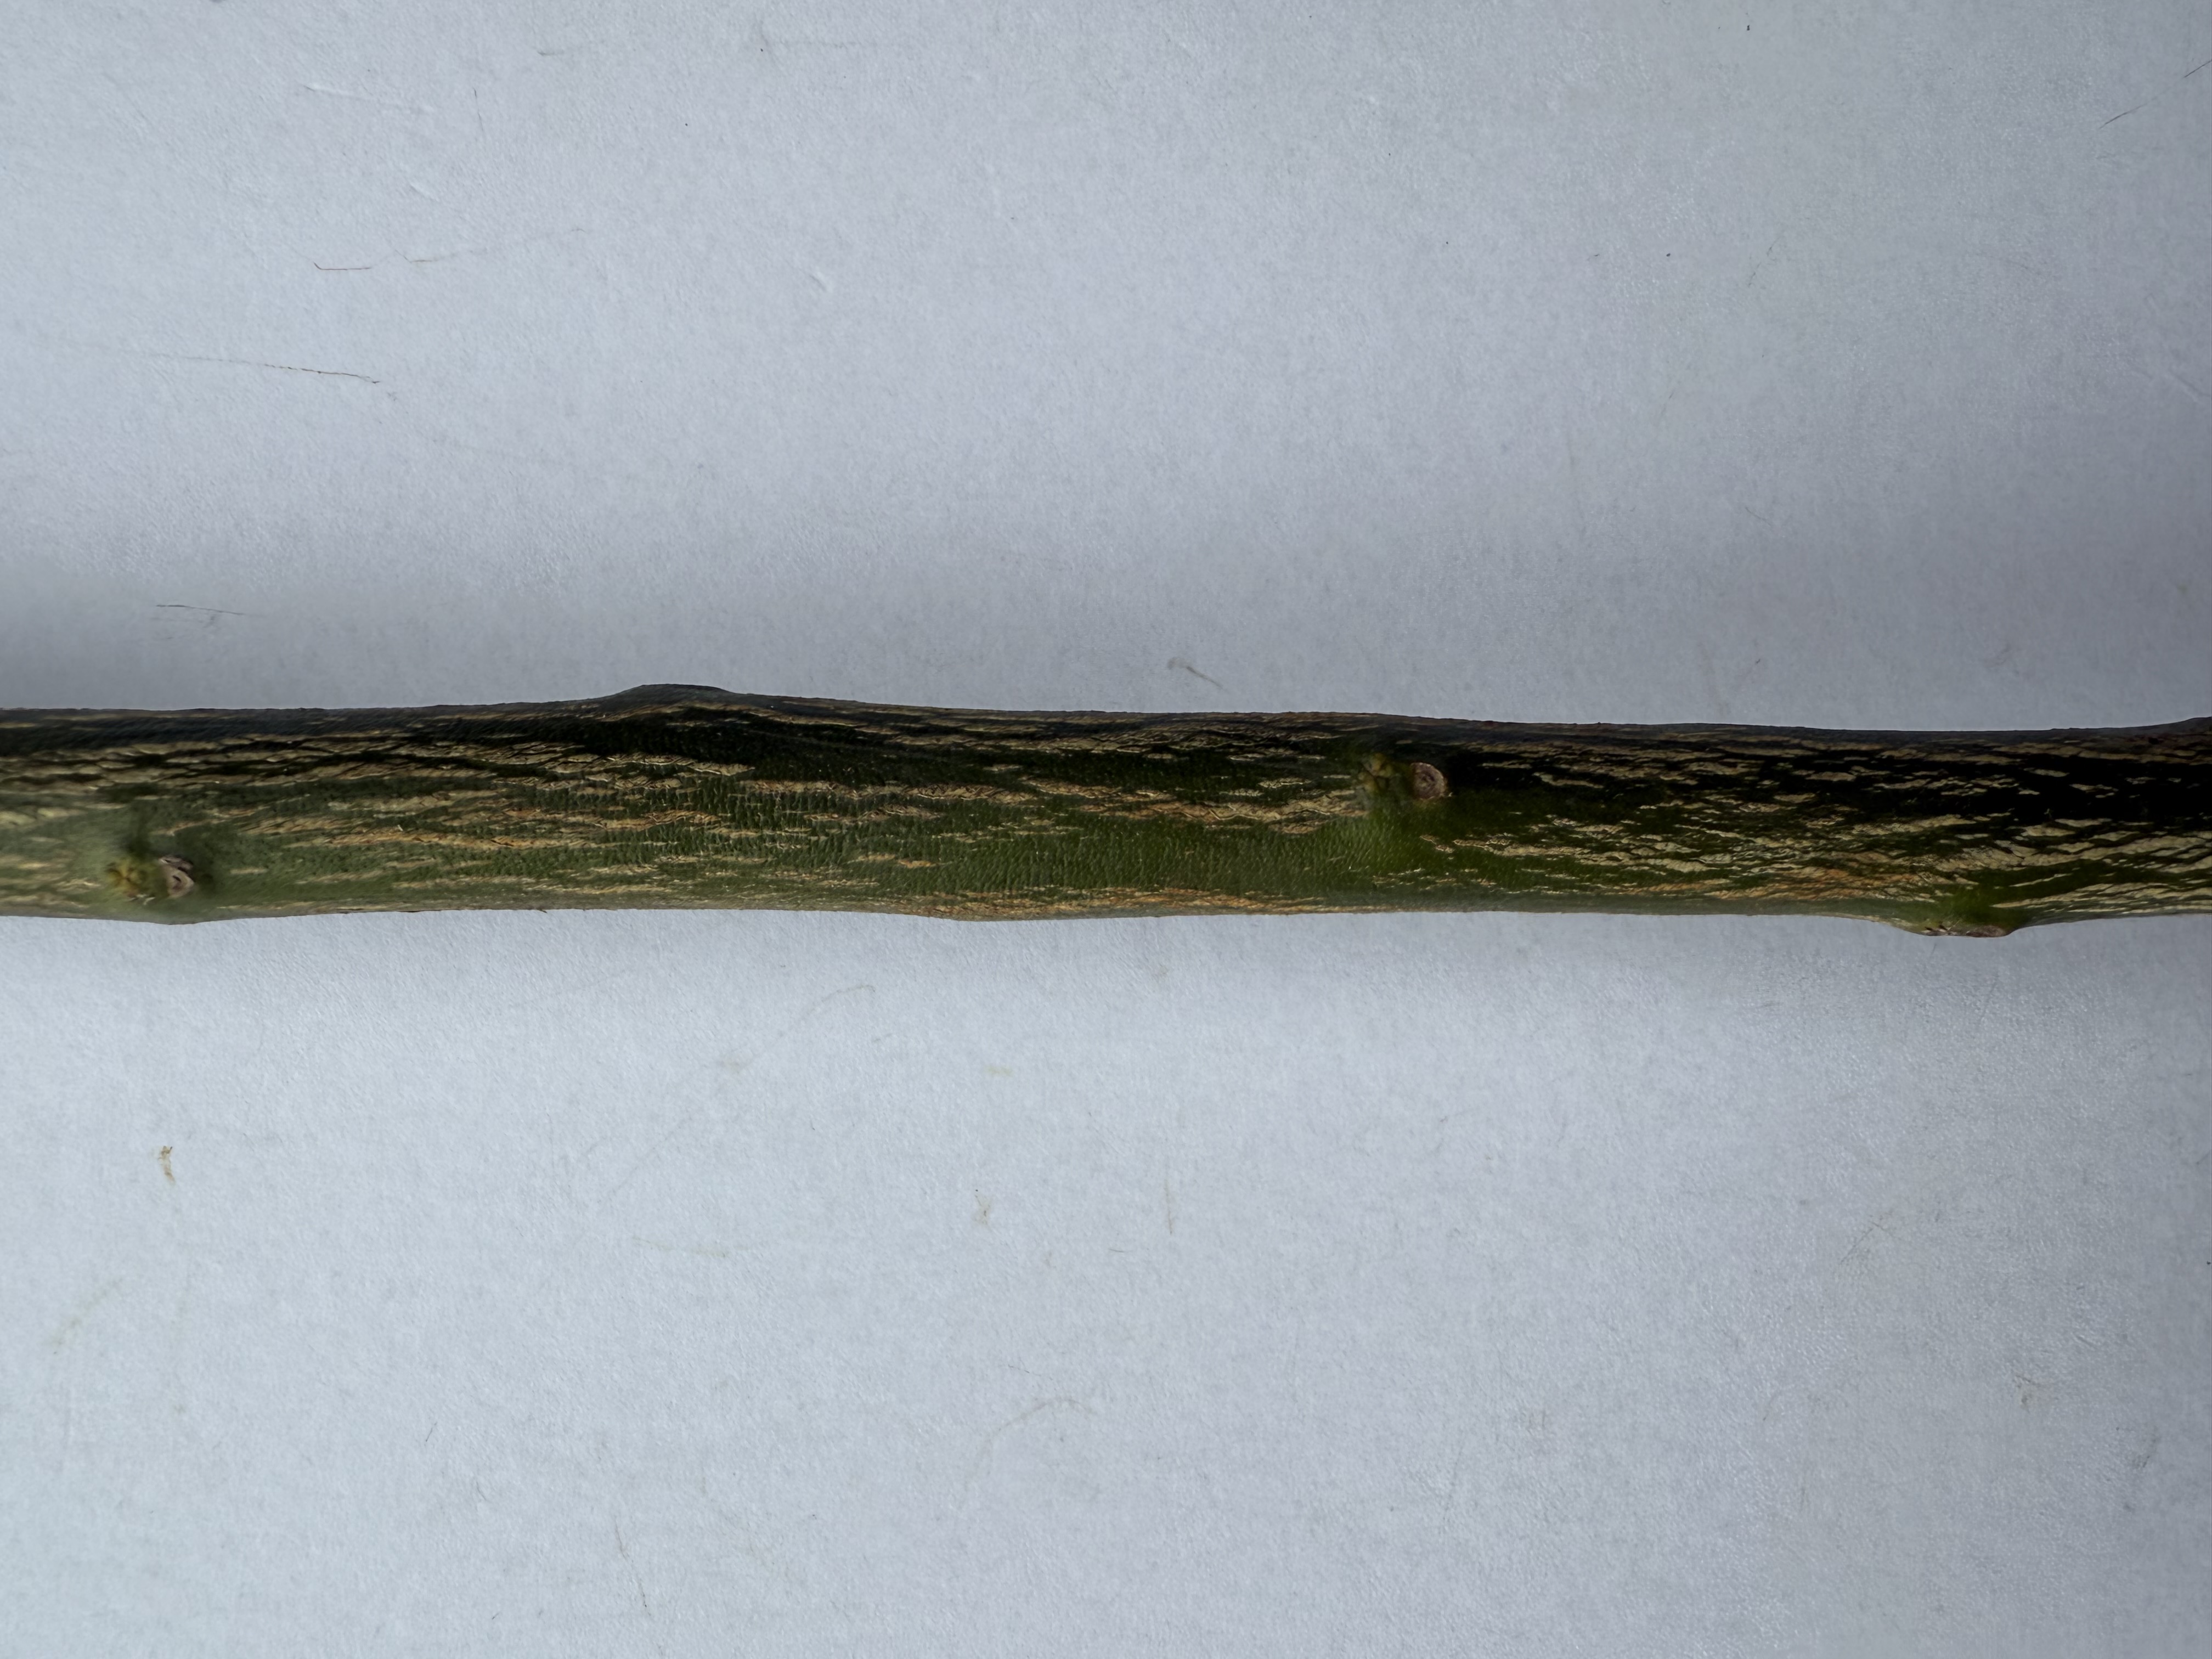
Variety: Kumquat